Project Rover

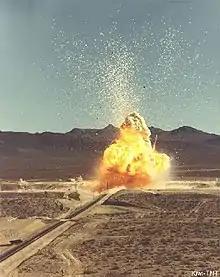
A modified Kiwi nuclear reactor was deliberately destroyed in the Kiwi TNT test.

Phoebus 1A was tested on 25 June 1965, and run at full power (1,090 MW) for ten and a half minutes. Unfortunately, the intense radiation environment caused one of the capacitance gauges to produce erroneous readings. When confronted by one gauge that said that the hydrogen propellant tank was nearly empty, and another that said that it was quarter full, and unsure which was correct, the technicians in the control room chose to believe the one that said it was quarter full. This was the wrong choice; the tank was indeed nearly empty, and the propellant ran dry. Without liquid hydrogen to cool it, the engine, operating at , quickly overheated and exploded. About a fifth of the fuel was ejected; most of the rest melted.